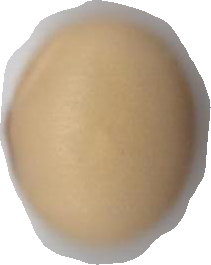
Variety: Anjasmoro